Società Navigazione del Lago di Lugano

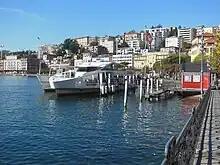
Two of SNL's boats, alongside the Lugano Giardino landing stage in central Lugano.

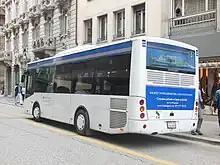
One of SNL's buses, in central Lugano.

The Società Navigazione del Lago di Lugano or Lake Lugano Navigation Company (SNL) is a Swiss company operating passenger services on Lake Lugano. The company also operates bus routes in the same area, and is based at Cassarate in the city of Lugano. It was formerly known as the Società di Navigazione e Ferrovie per lago di Lugano and at one time also operated railways in the area.